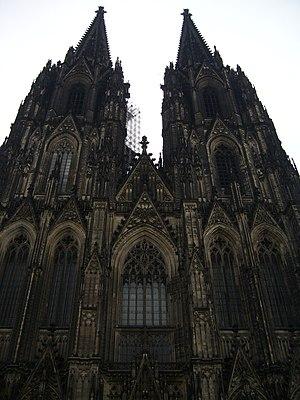
Cathédrale de Cologne (Allemagne) Español: Catedral de Colonia Română: Catedrala din Köln, Germania 日本語: ケルン大聖堂 中文: 科隆大教堂